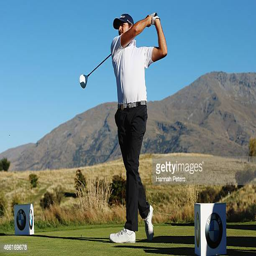
golfer plays a shot during day